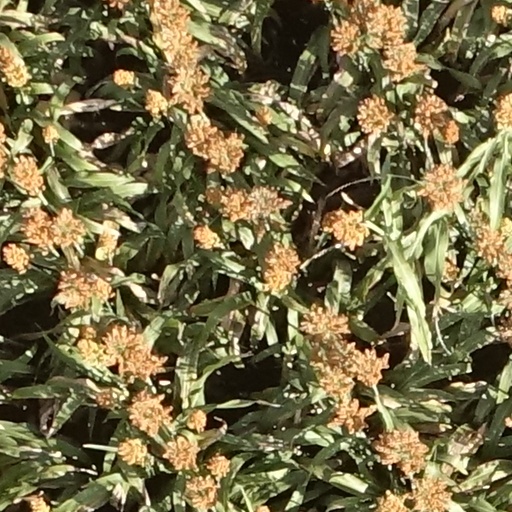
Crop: sorghum